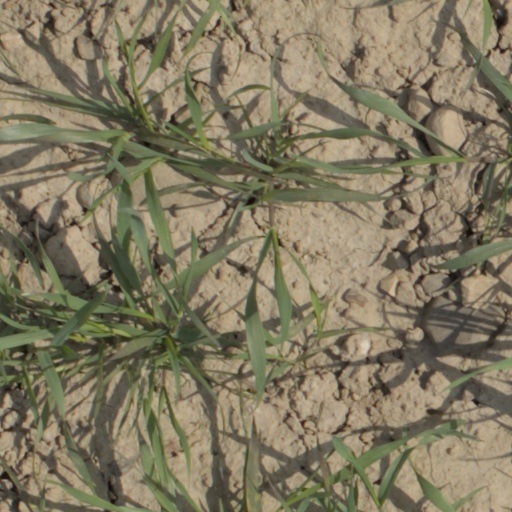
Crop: wheat